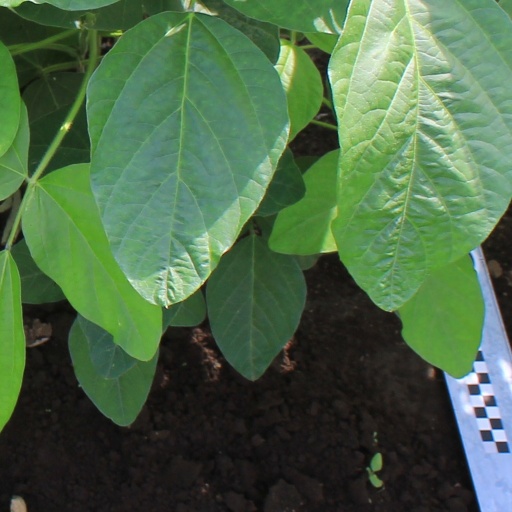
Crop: soybean